Phantasy Star Nova

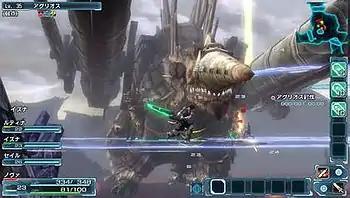
In-game combat screenshot, demonstrating the gameplay layout

The game is multiplayer compatible, with up to four players playing simultaneously in co-operation with one another through local ad-hoc WiFi play. Players are able to fight giant monsters. Costumes can be damaged, where they will show signs of tearing and falling apart. Certain enemies from "Phantasy Star Online 2" will make reappearances in the game. Photon Arts and Technics from earlier games in the series will not be usable, as a result of certain plot mechanisms. The single-player story is progressed through individual missions, with the story expanded as more missions are completed. The player is able to fully customize the name and appearance of the playable character, using the same character creation mechanism used in "Phantasy Star Online 2".